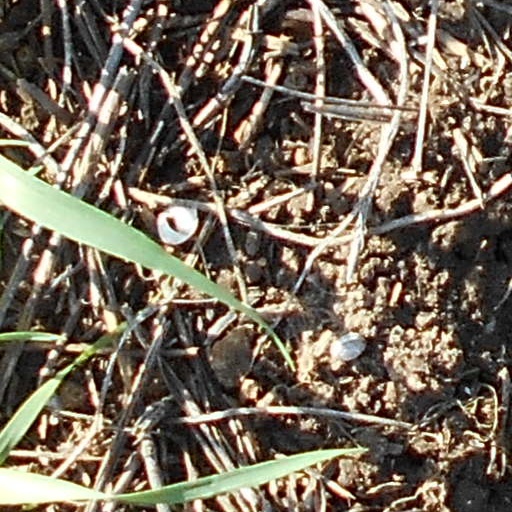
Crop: wheat